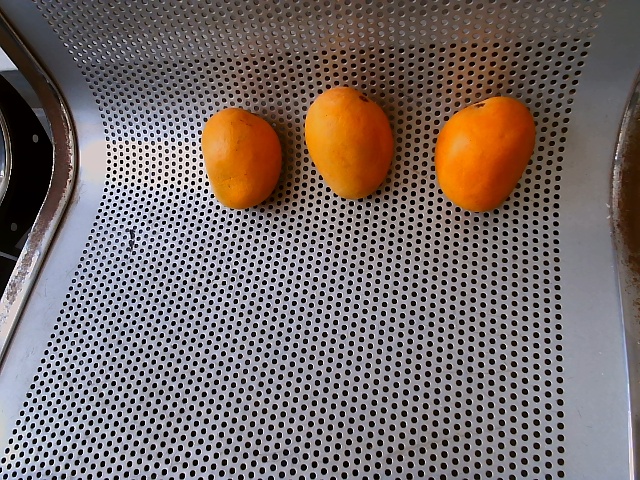
Label: Ripe_Mango